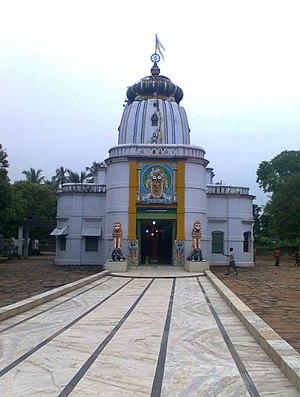
Nayagarh est une ville indienne située dans le district de Nayagarh dans l’État de l'Odisha. En 2011, sa population était de 17 030 habitants.